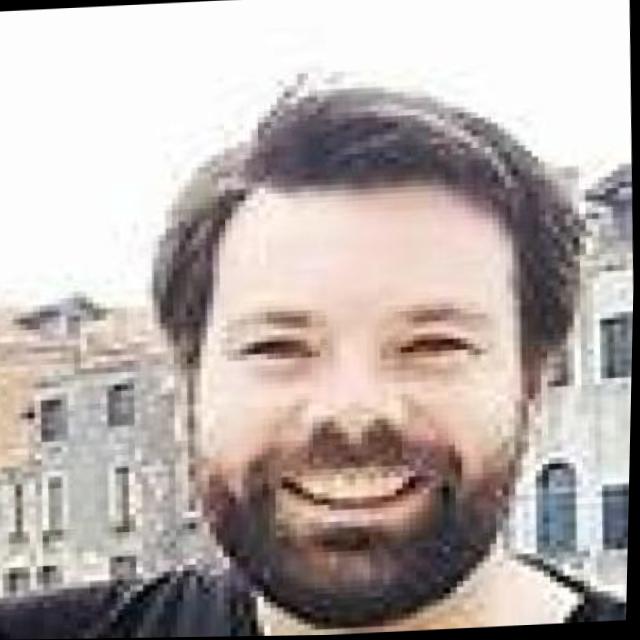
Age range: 21-44